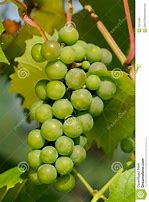
Label: Grapes